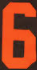
Number: 6